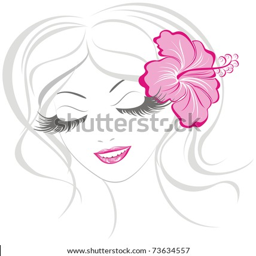
portrait of a relaxed beautiful women with hibiscus in hair .